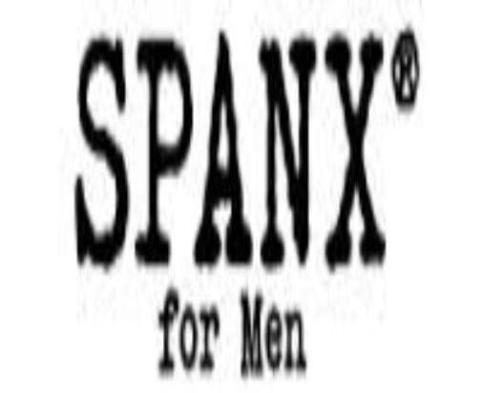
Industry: Clothes